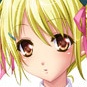
Portrait style: Anime Portrait